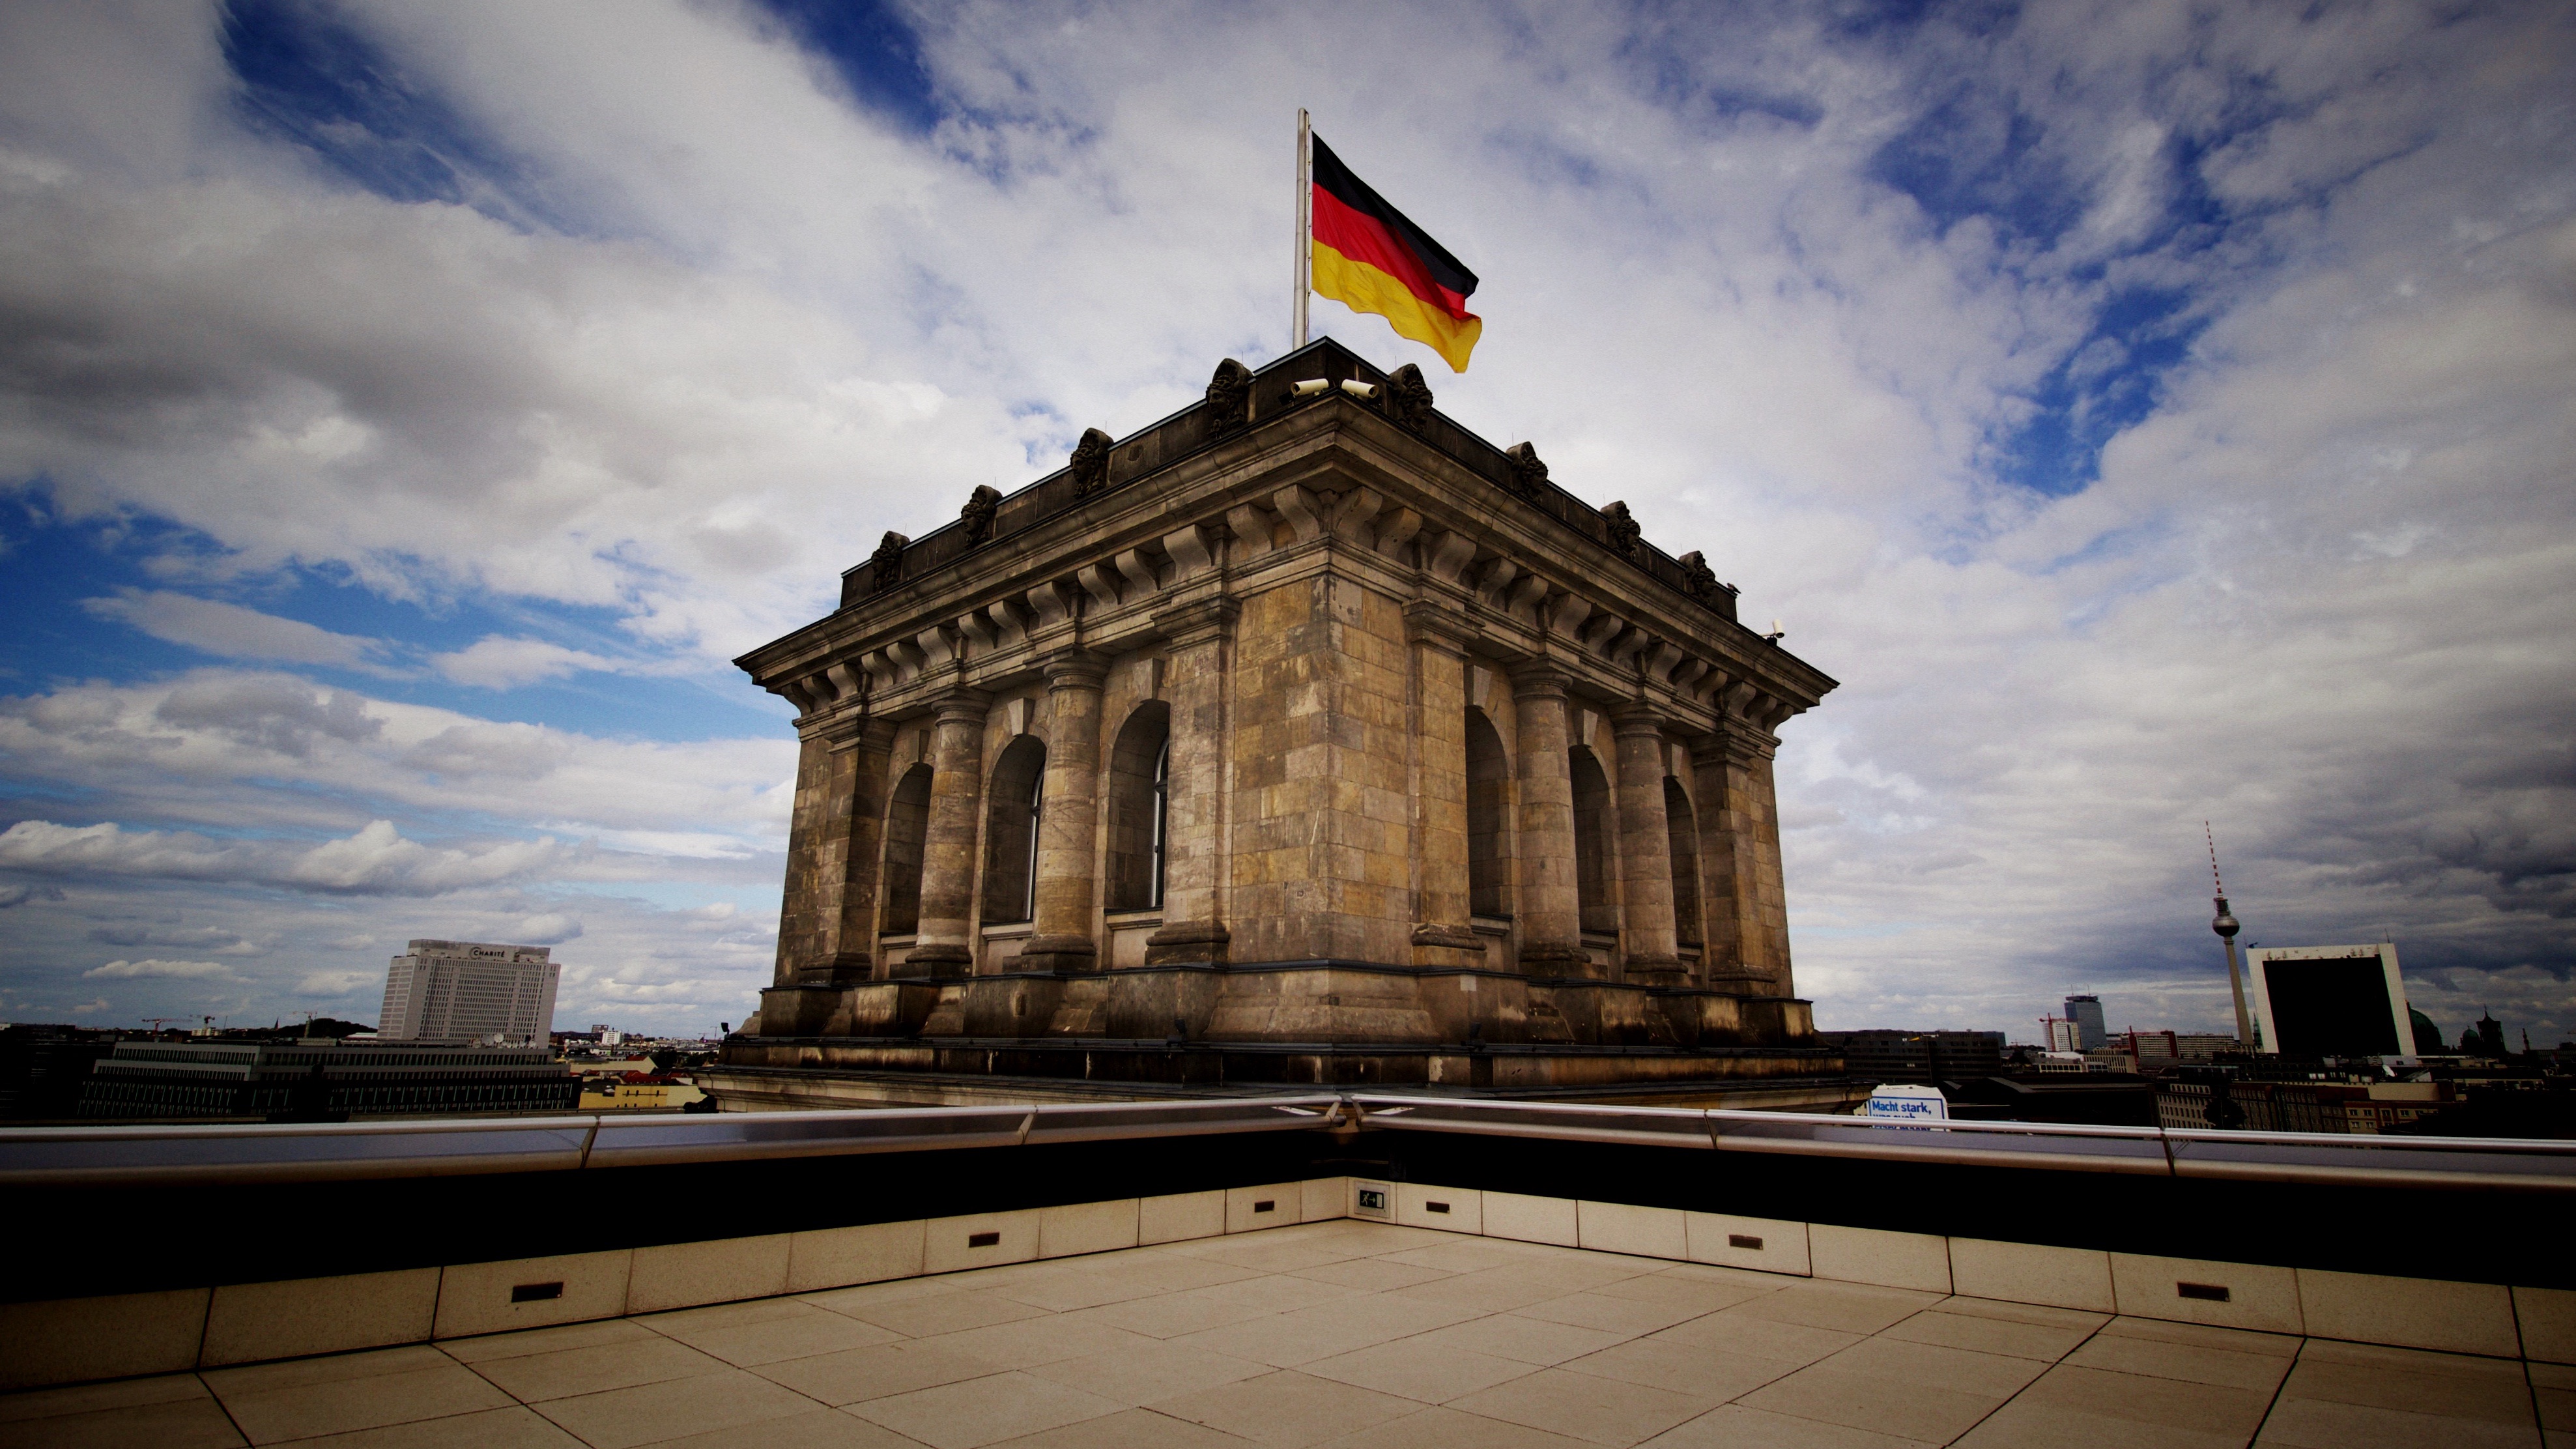
architecture, sky, monument, cityscape, reflection, tower, landmark, facade, place of worship